Sarah Platt

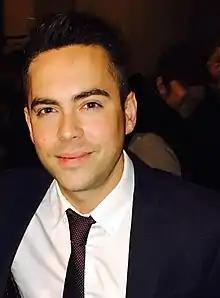
Sarah had a relationship with Todd Grimshaw, portrayed by Bruno Langley ("pictured").

Todd then resumes his previous relationship with Candice. However, Sarah soon returns to Todd, and she decides to sleep with him on her sixteenth birthday. The storyline was controversial, and nine viewers contacted the Independent Television Commission. The organisation investigated the scenes, and cleared "Coronation Street" of breaching guidelines. They praised them for building a relationship between the two characters and viewed it as a mature decision. O'Brien told Steve Hendry from the "Sunday Mail" that Sarah is "a bit dependent on Todd". In June 2003, Alex Tate from "The People" reported that Sarah-Louise would dump Todd. Sarah fears that she and Bethany are preventing Todd from succeeding at Oxford University. However, Sarah and Todd move into a flat together. Sarah's daughter Bethany Platt (Amy and Emily Walton) electrocutes herself, and Todd finds her unconscious. The accident prompts Gail Platt (Helen Worth) to involve the social services.